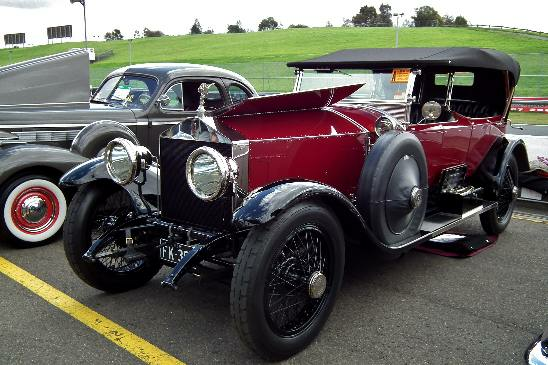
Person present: No